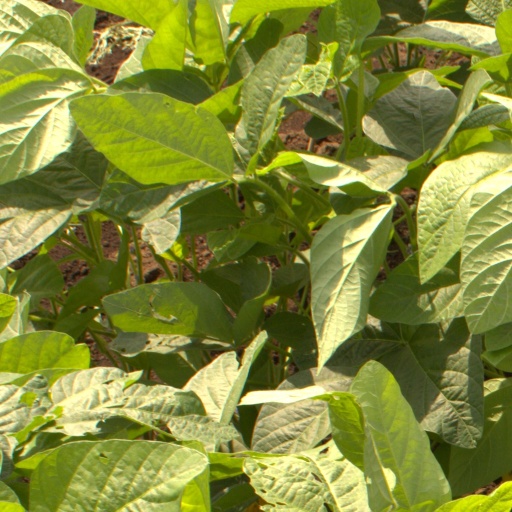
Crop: soybean